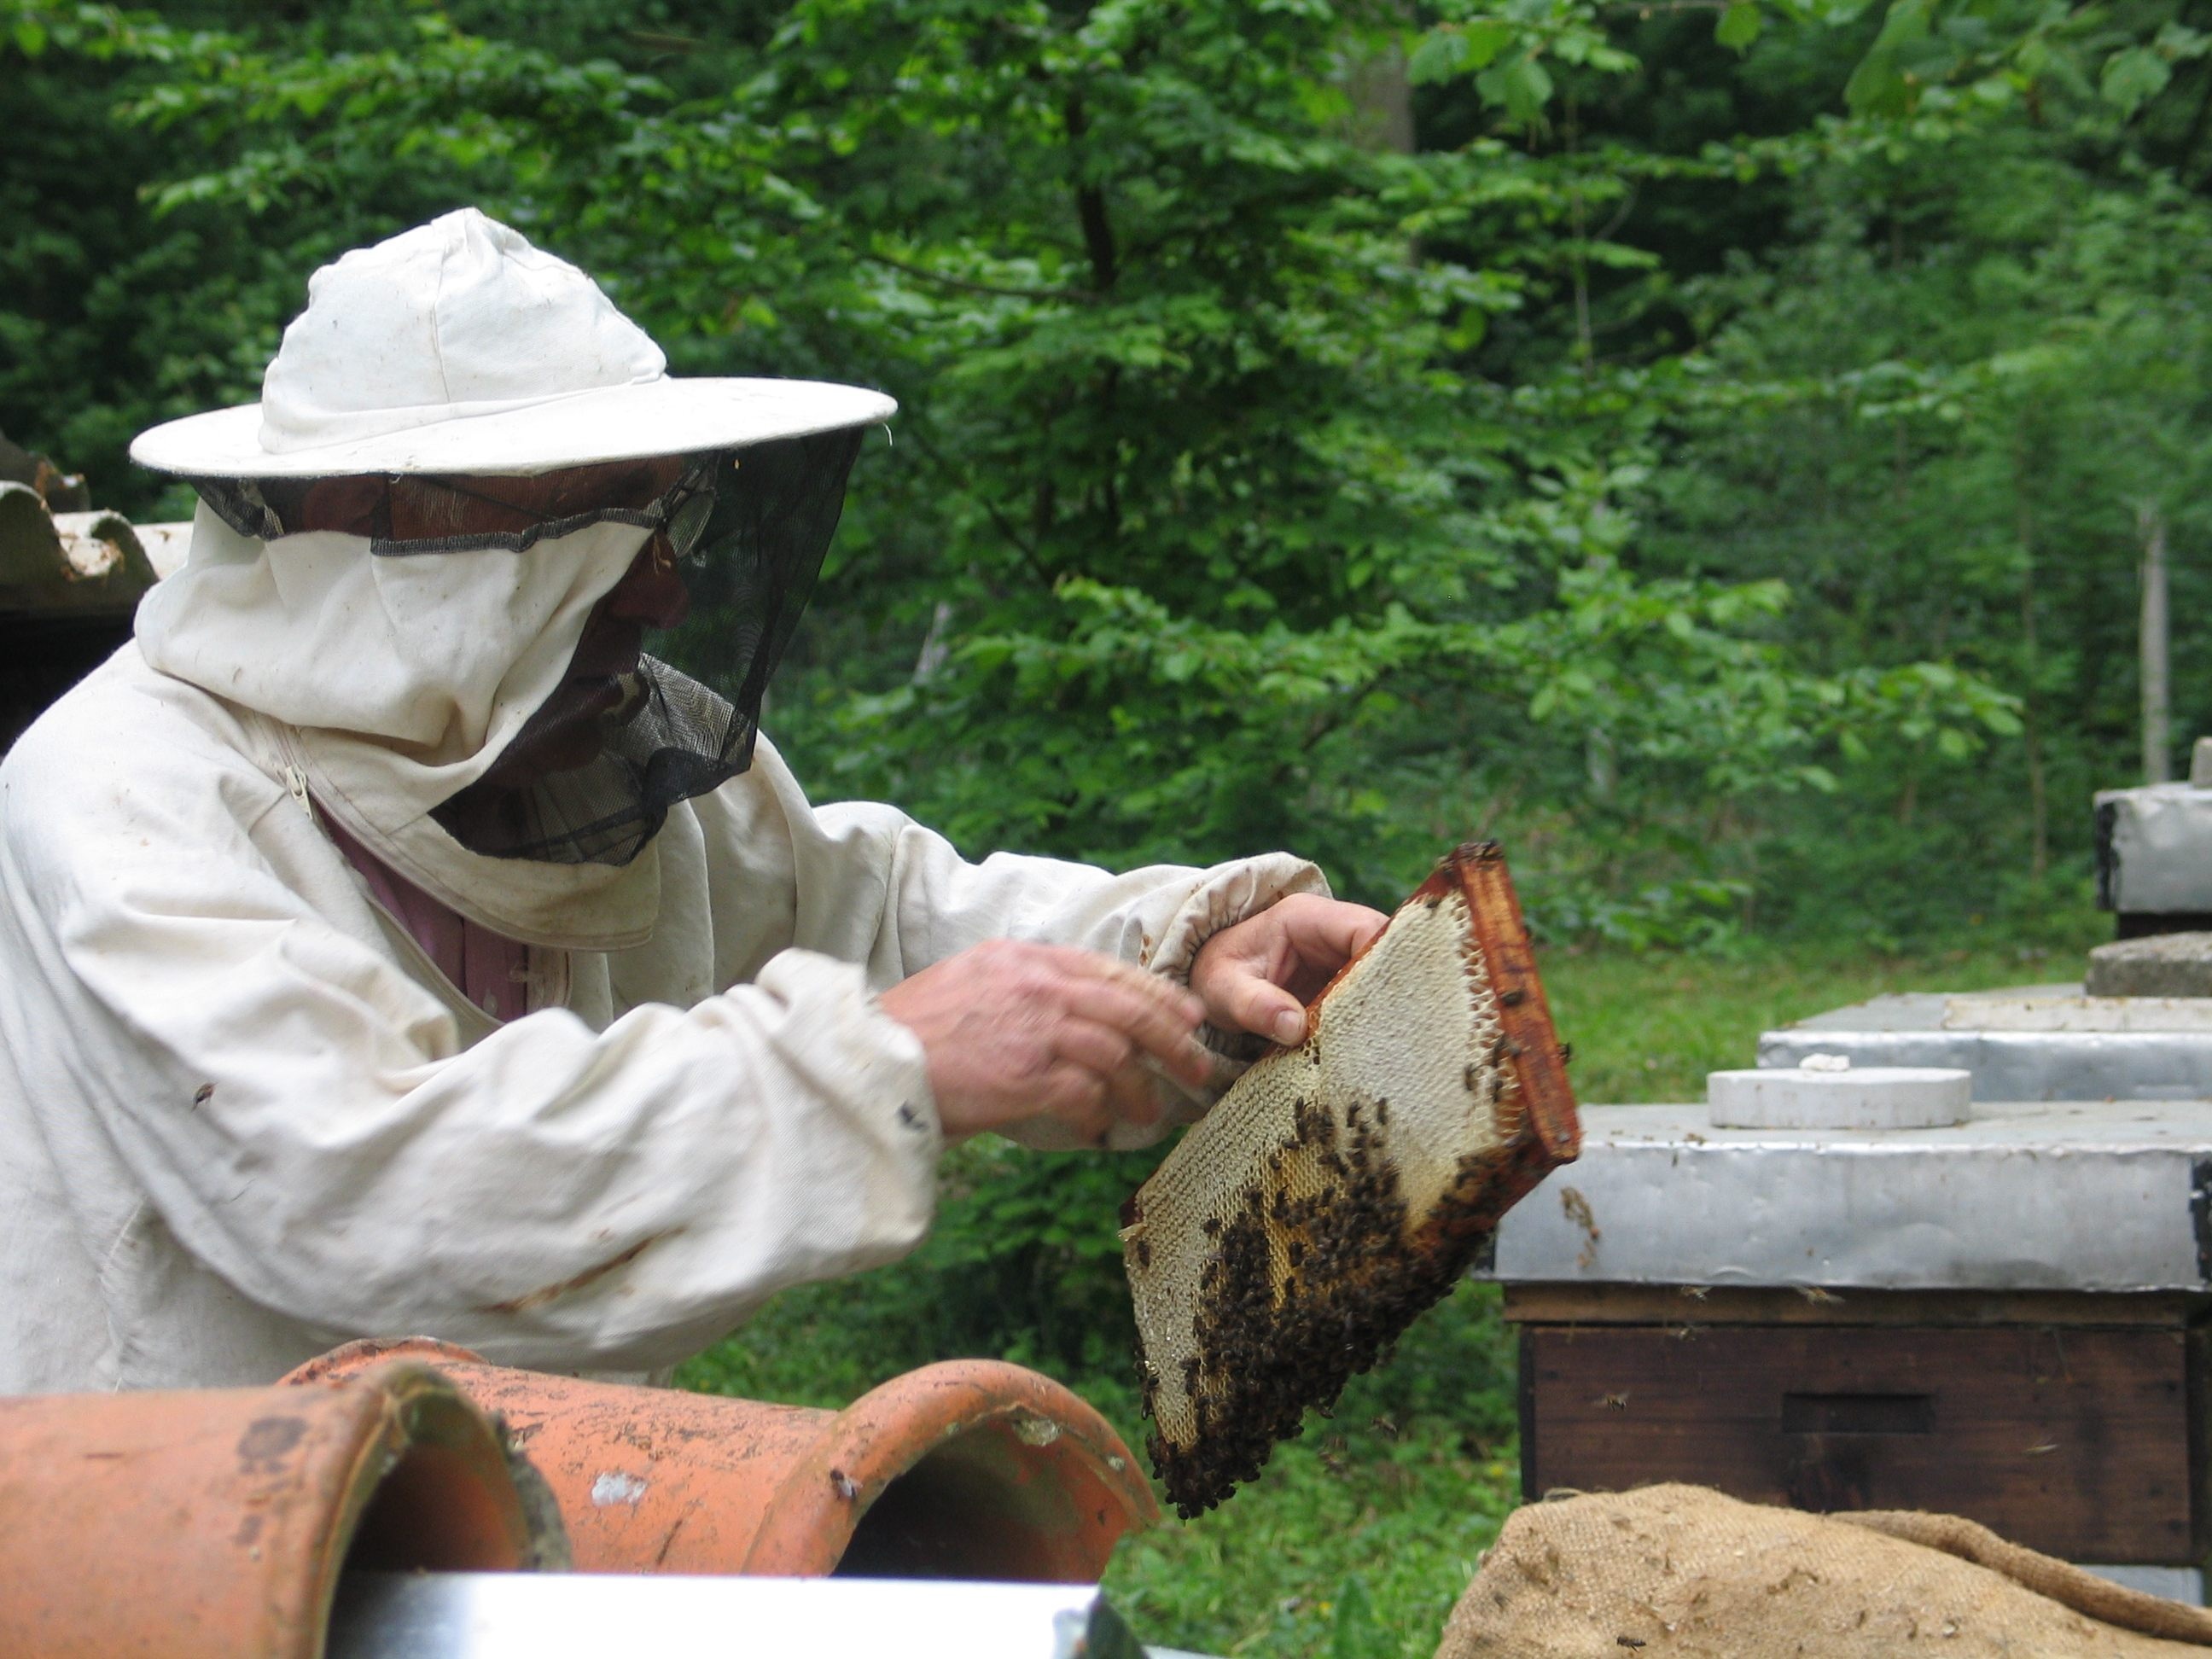
honey, insect, invertebrate, beekeeper, bee, bees, apiary, beekeeping, membrane winged insect, beegarden